Seibu-Shinjuku Station

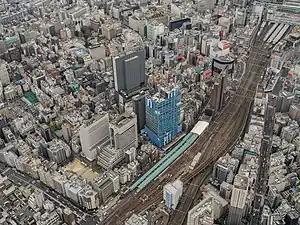
The Seibu-Shinjuku Station, 2021

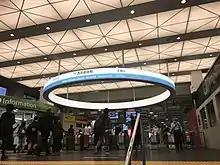
Station ticket gates, 2020

The station is located approximately 420 meters (460 yards) by foot from Shinjuku Station. It is part of the Shinjuku Prince Hotel and Seibu Shinjuku PePe shopping complex, with the ticket machines and platforms located on the second-floor level. The main entrance is located at the southern end, and a smaller "North entrance" is located at the north end of the station.